Felicity Dean

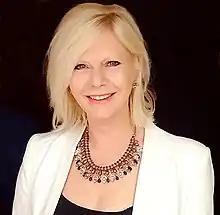
Felicity Dean, London, 2017

Felicity Jane Dean (born 24 January 1959) is a British actress, who is critically acclaimed for her extensive work in film and on stage, including works with, The Royal Shakespeare Company, Al Pacino, HBO, Sir Jonathan Miller and Joseph Losey.